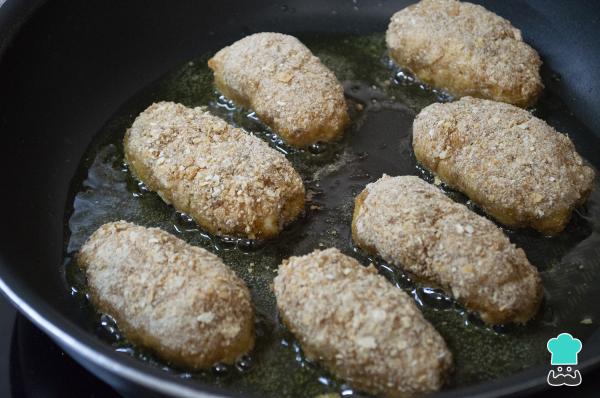
0Fríe las croquetas de pollo en una sartén con aceite bien caliente. Dales la vuelta para que se hagan por todas partes y resérvalas sobre papel absorbente de cocina para retirar el exceso de aceite. Ten presente que ya están hechas por dentro, de manera que se hacen muy rápido. Por ello, no las descuides o se quemarán.